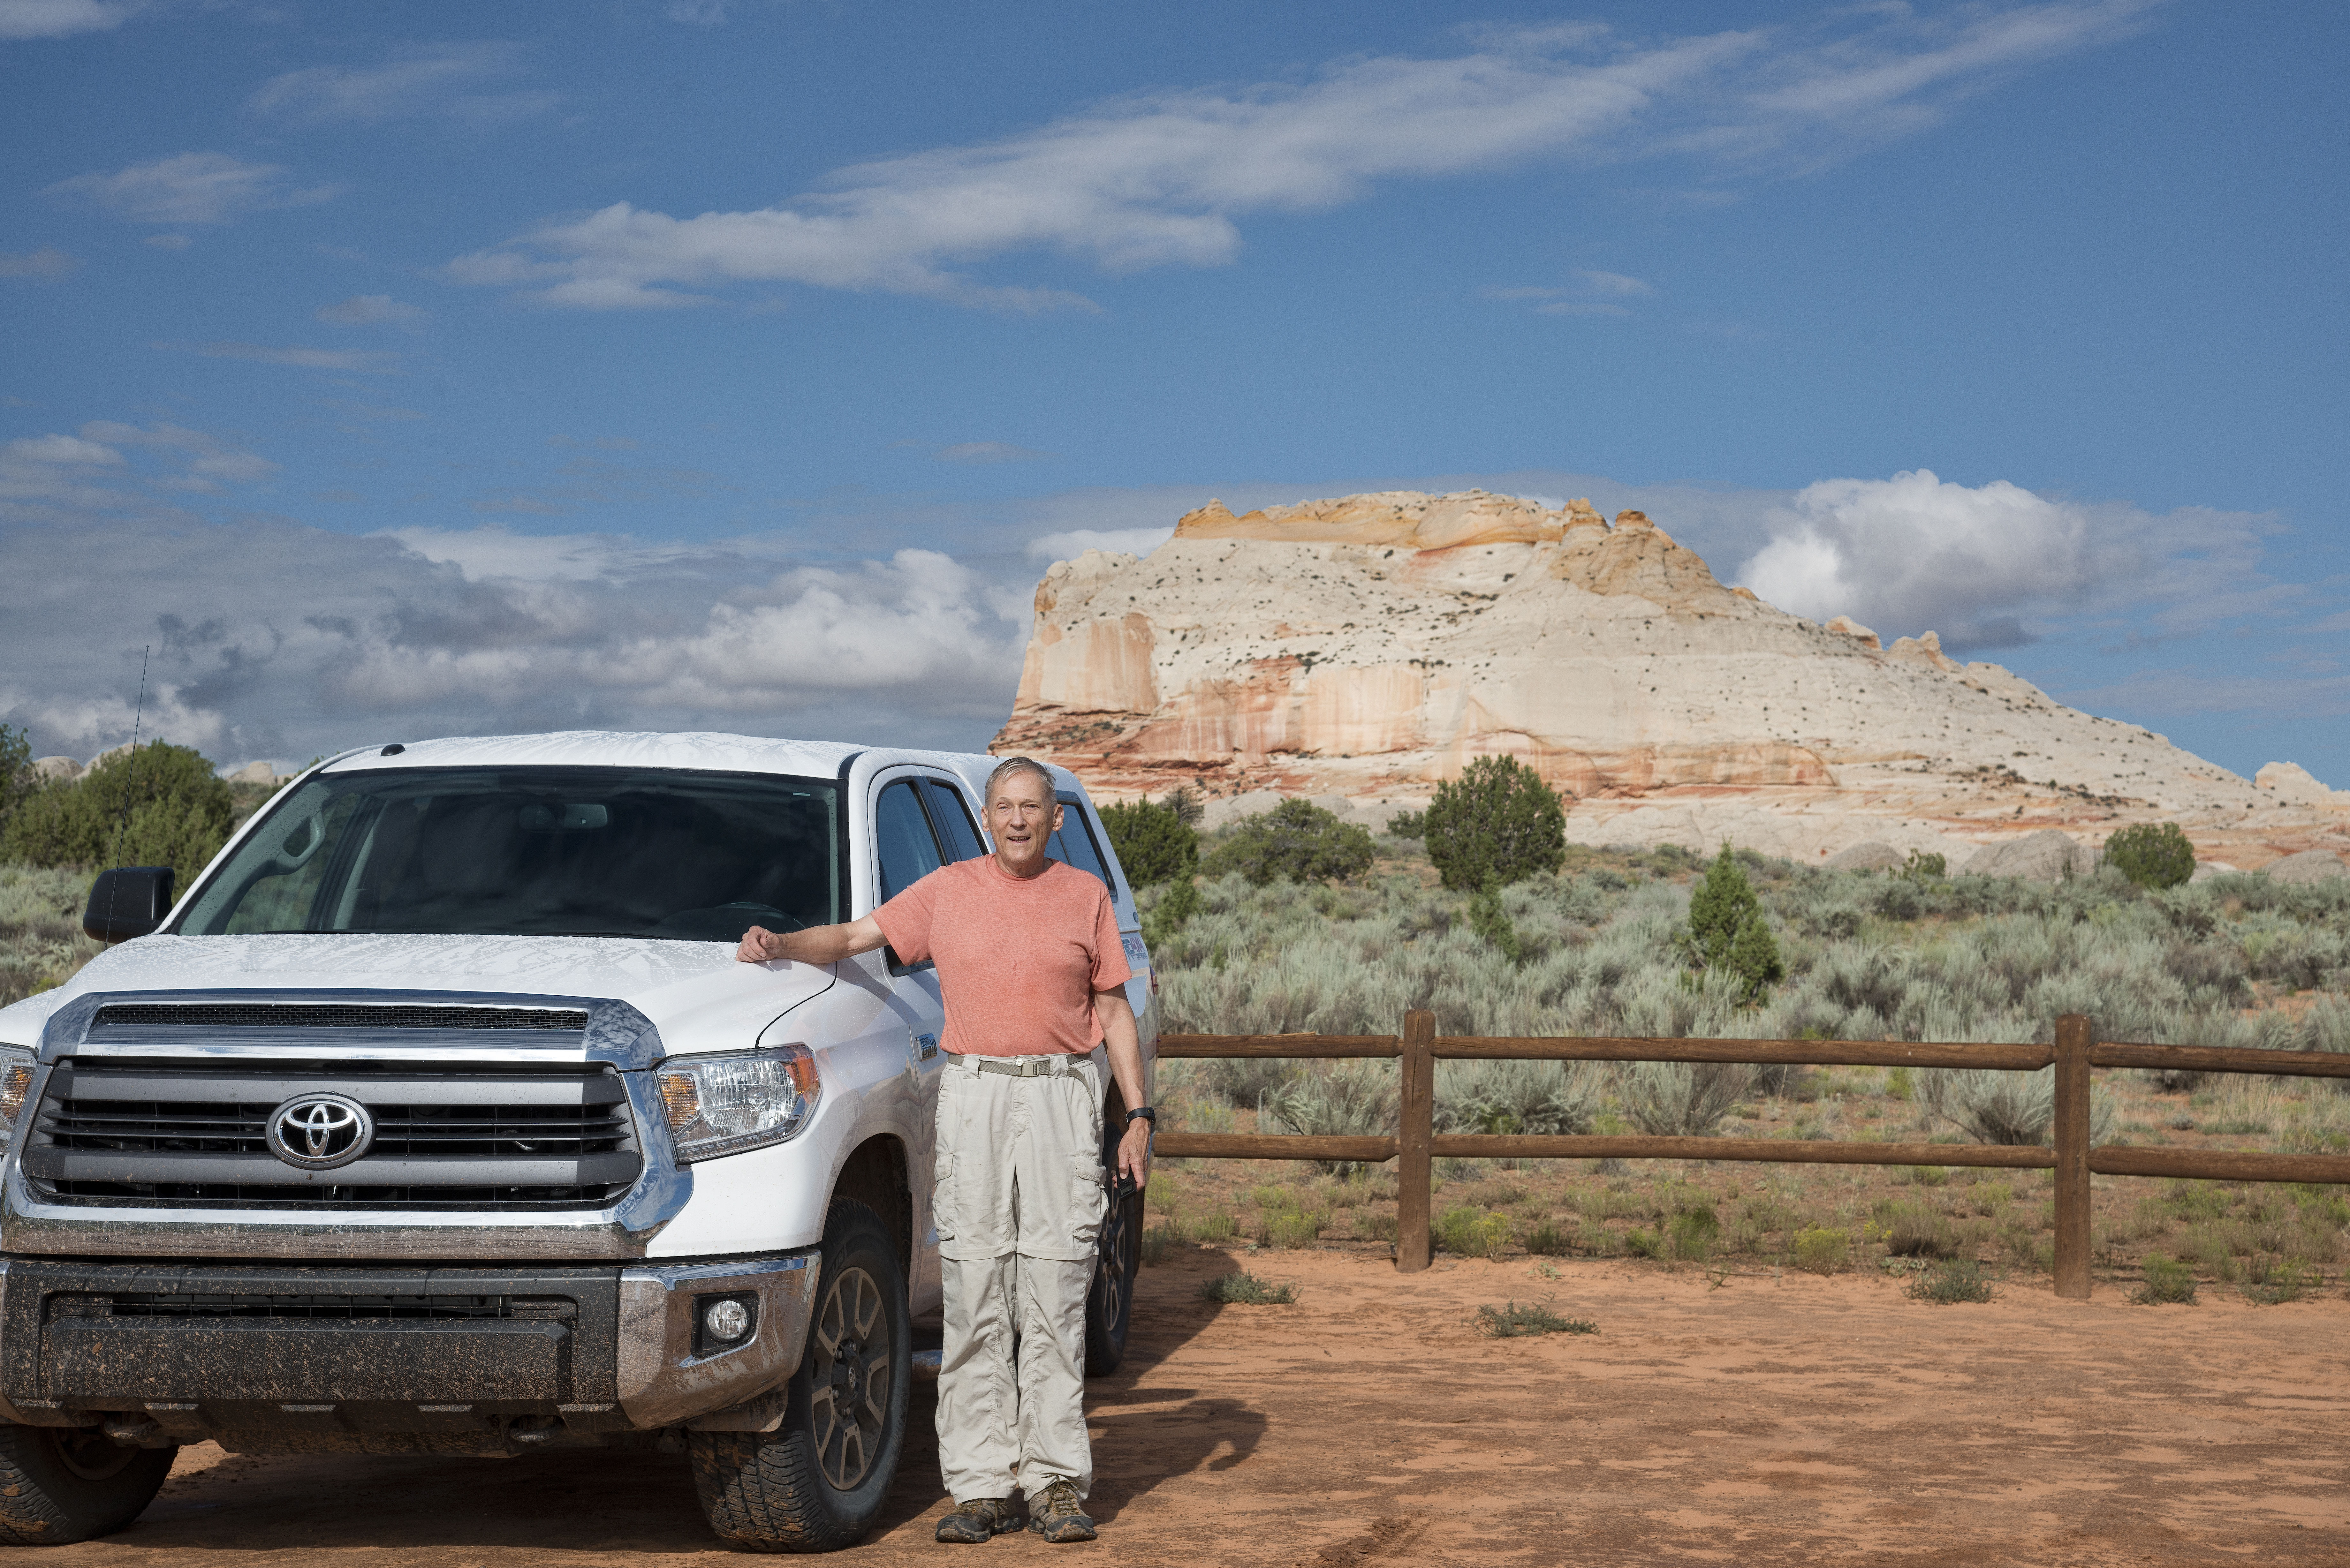
car, wheel, vehicle, cool image, me, toyota, i, nikond800e, whitepocket, myhomeawayfromhome, 2014toyotatundra, pickup truck, sport utility vehicle, land vehicle, automobile make, off roading